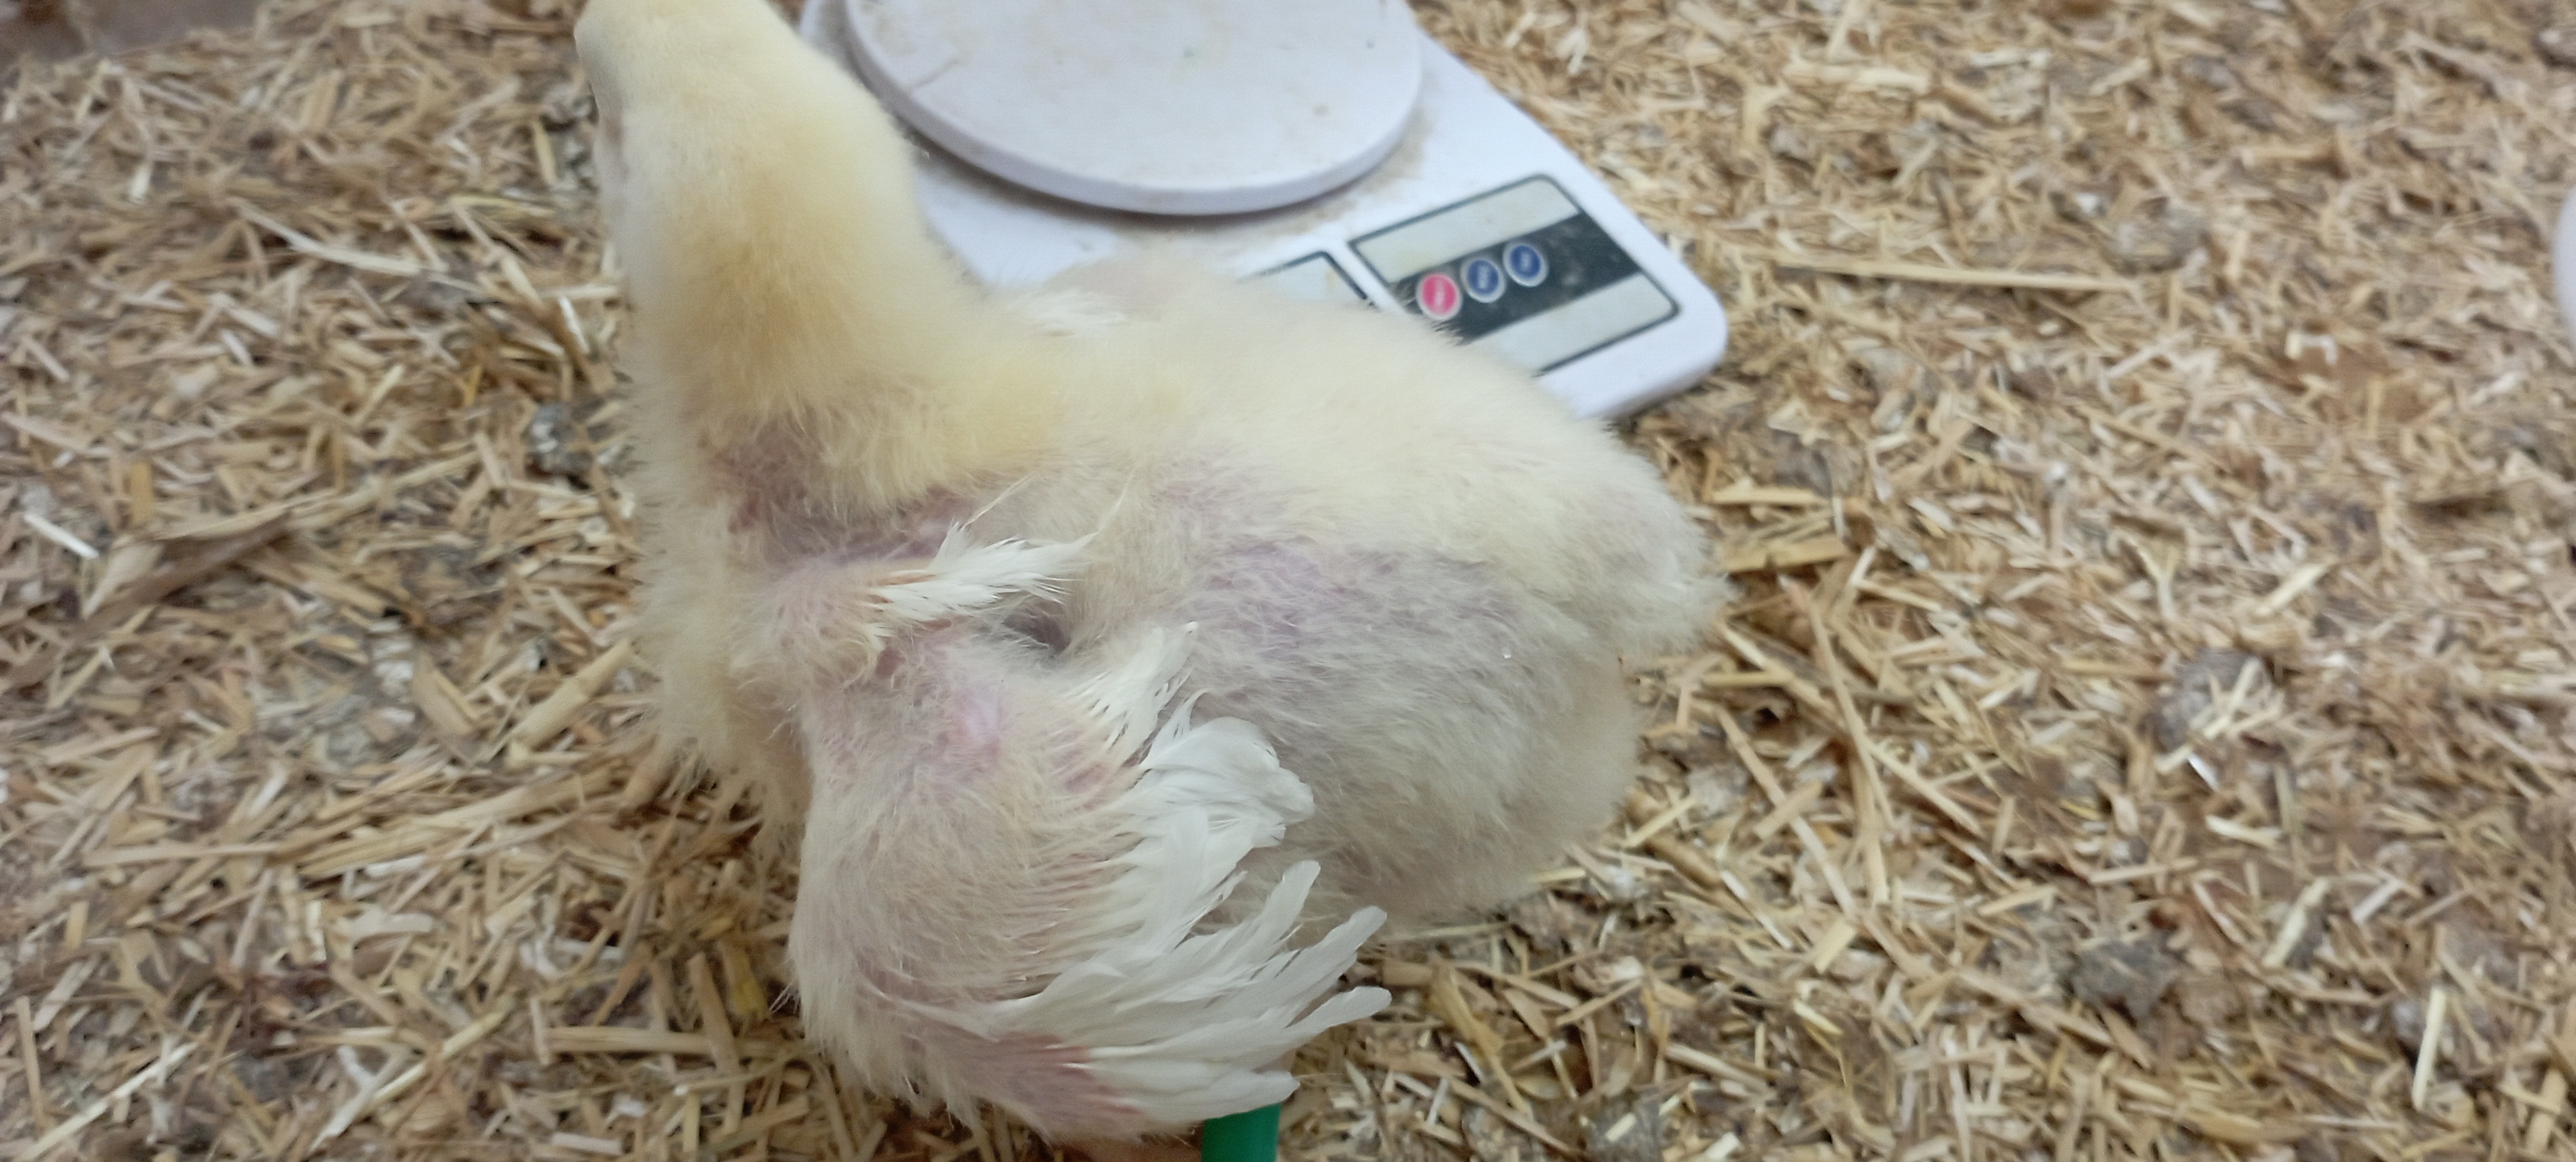
Weight: 547 g